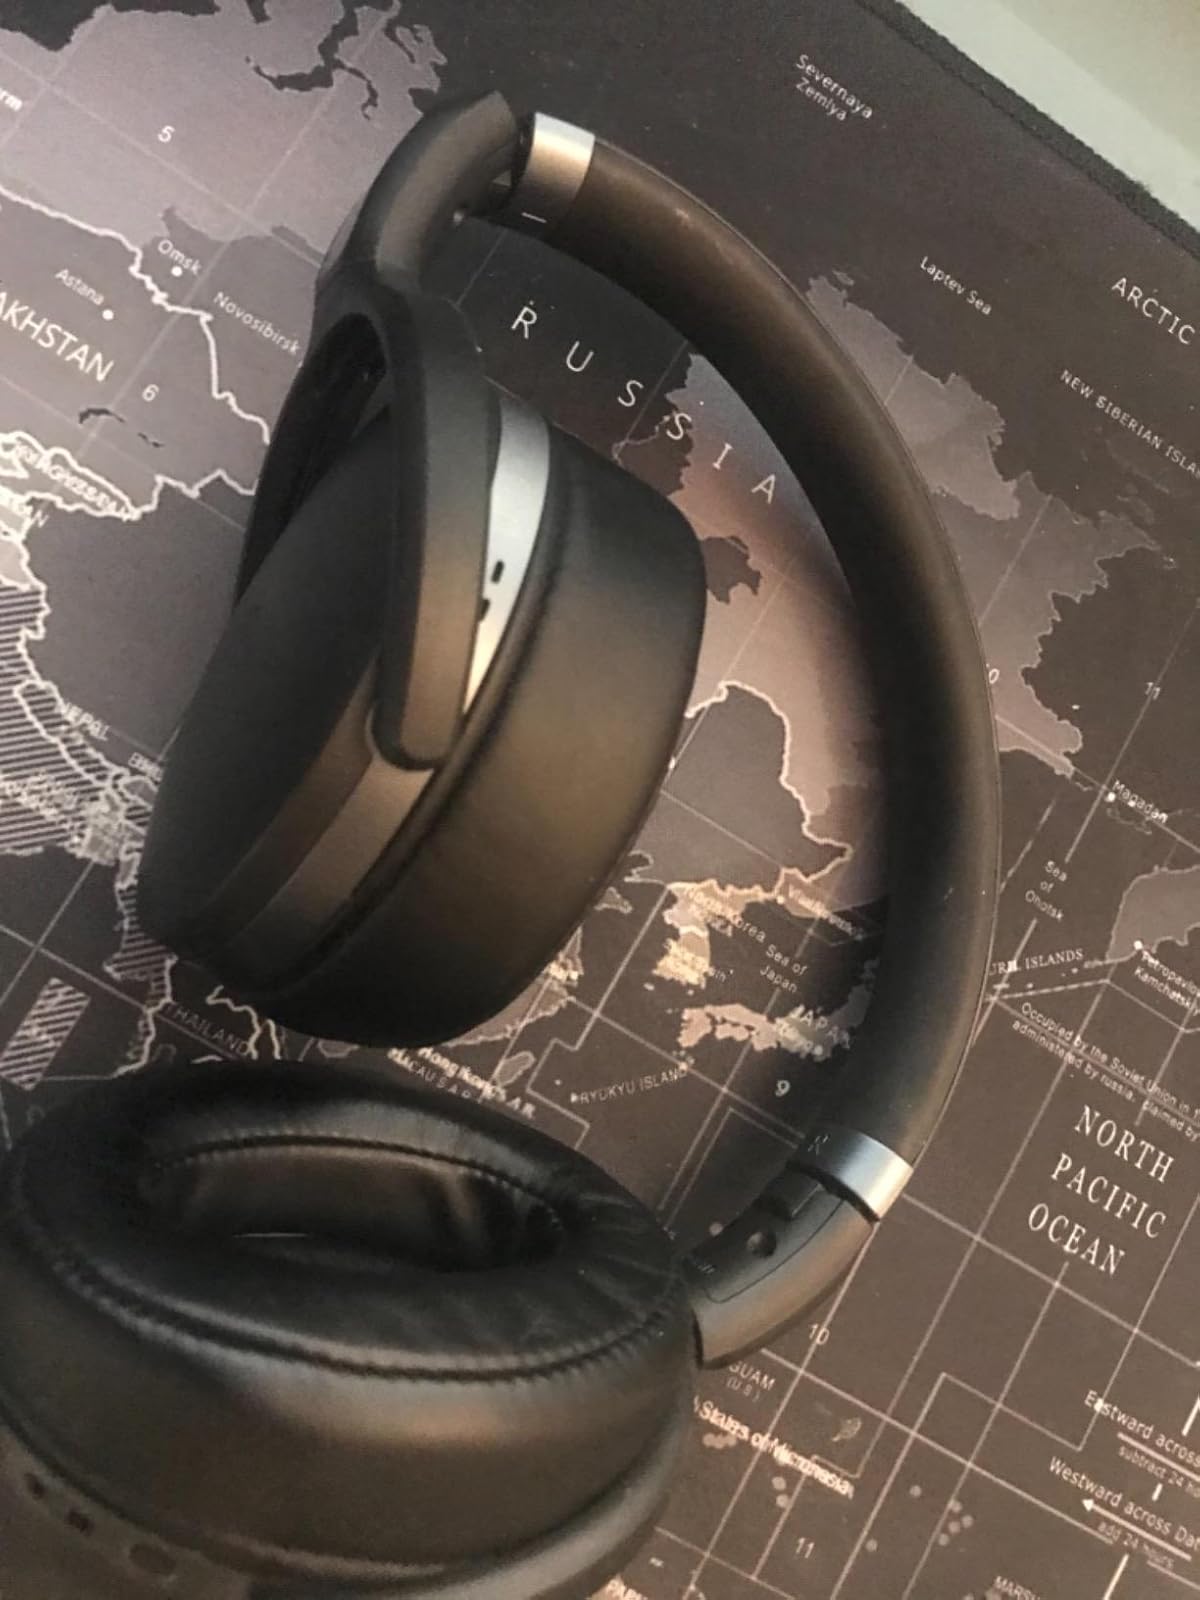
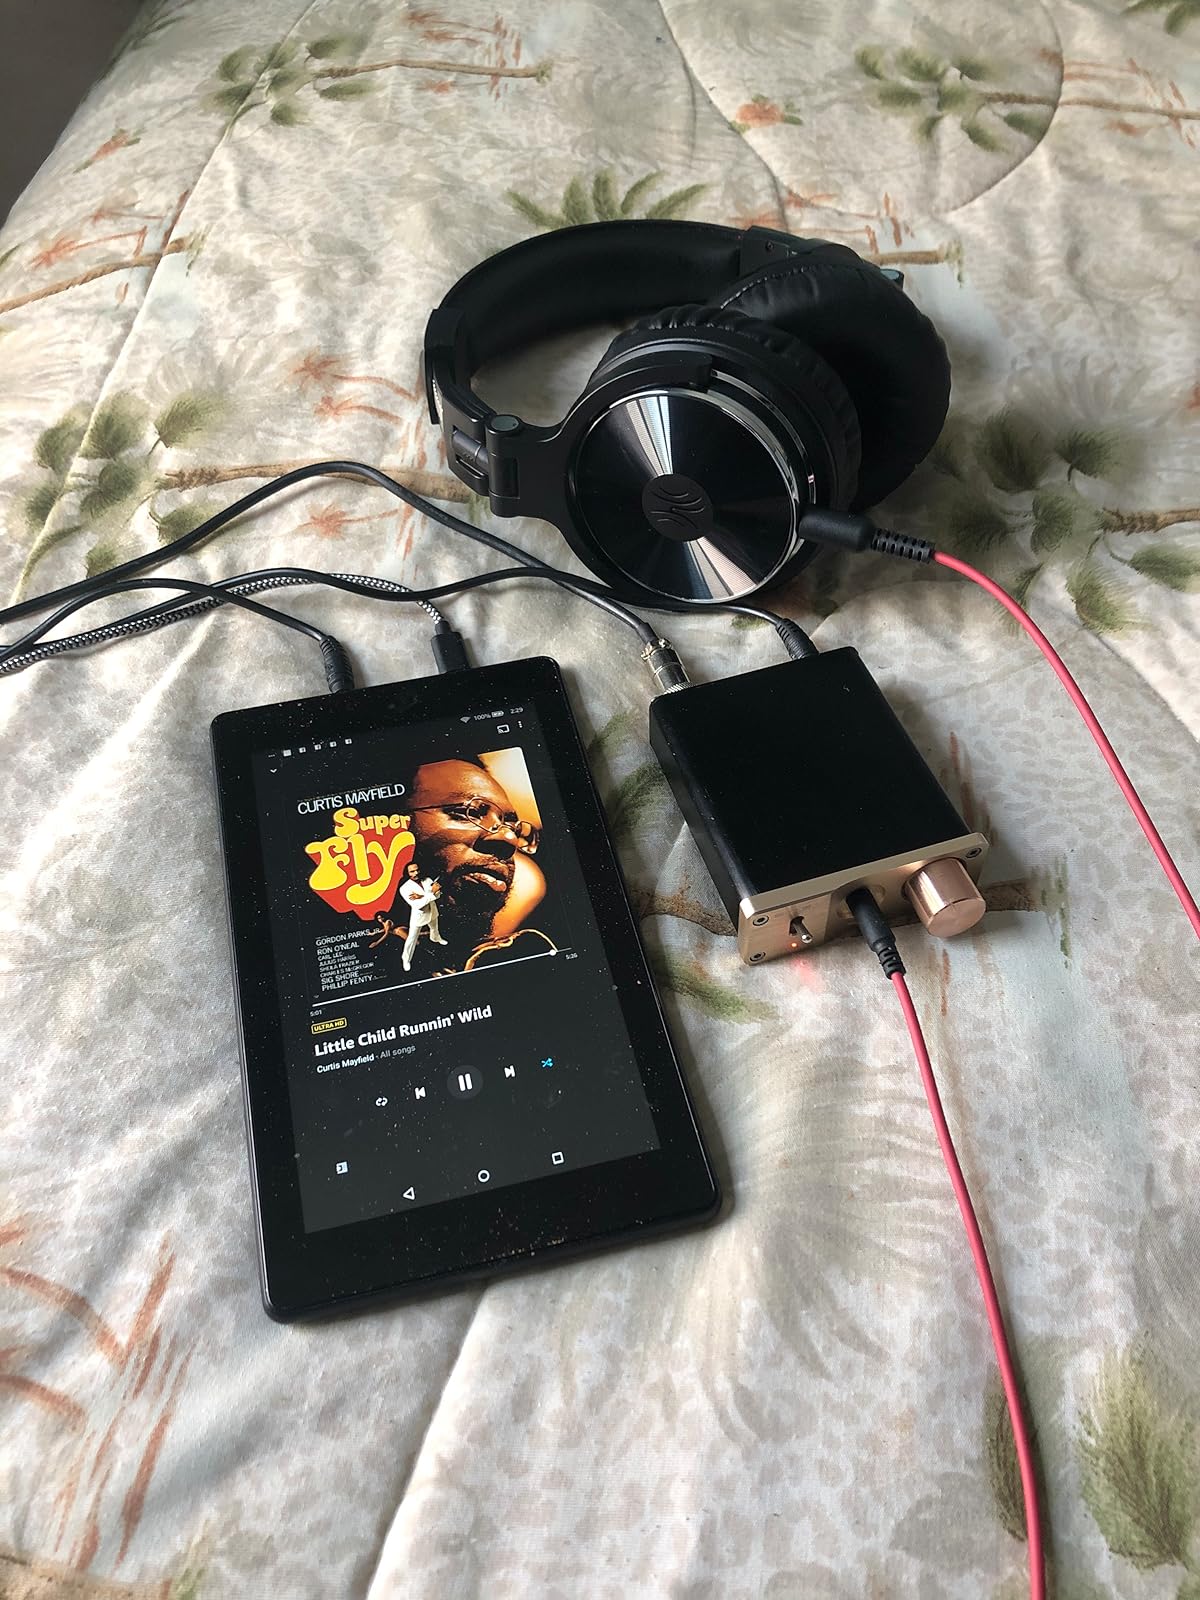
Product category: headphones
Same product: no